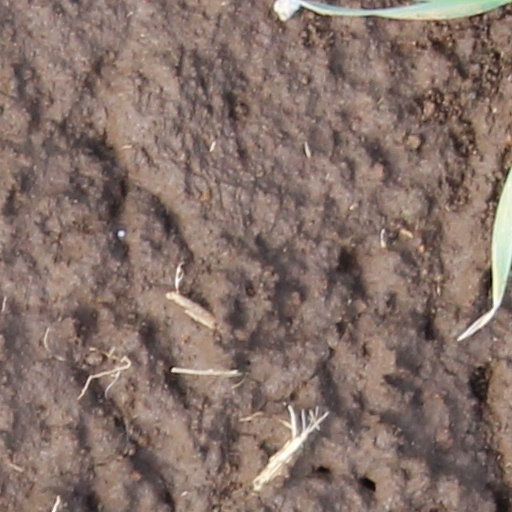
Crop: wheat